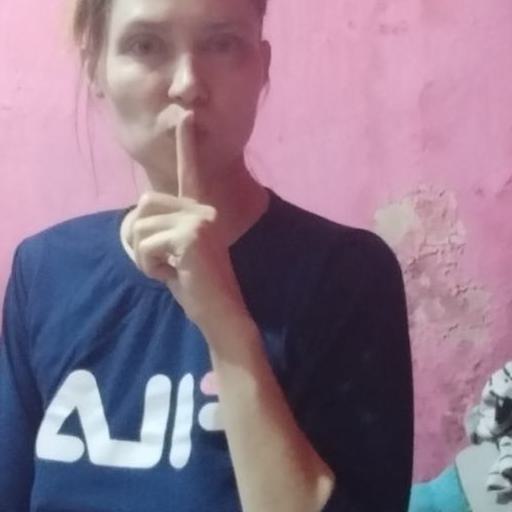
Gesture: mute